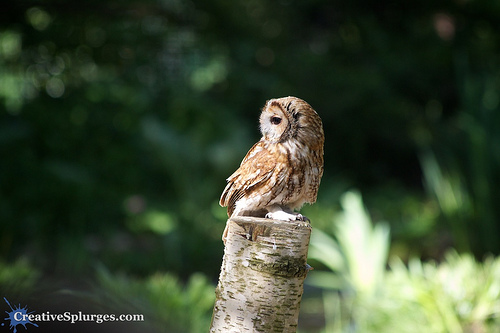
question: どんな天気ですか？
answer: 晴れです。

question: ここはどこですか？
answer: 森の中です。

question: どんな動物がいますか？
answer: 鳥です。

question: どんな種類の鳥がいますか？
answer: フクロウです。

question: フクロウはどこにいますか？
answer: 切り株の上です。

question: フクロウはどんな状態ですか？
answer: 切り株の上で停まっています。

question: フクロウは何羽いますか？
answer: 1羽です。

question: フクロウの毛は何色ですか？
answer: 茶色です。